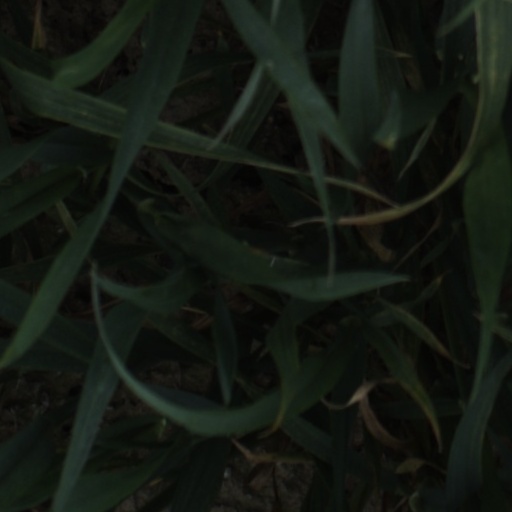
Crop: wheat